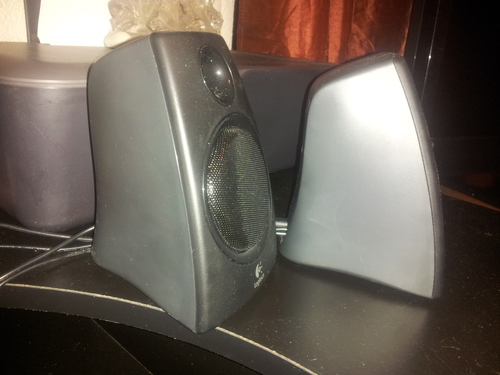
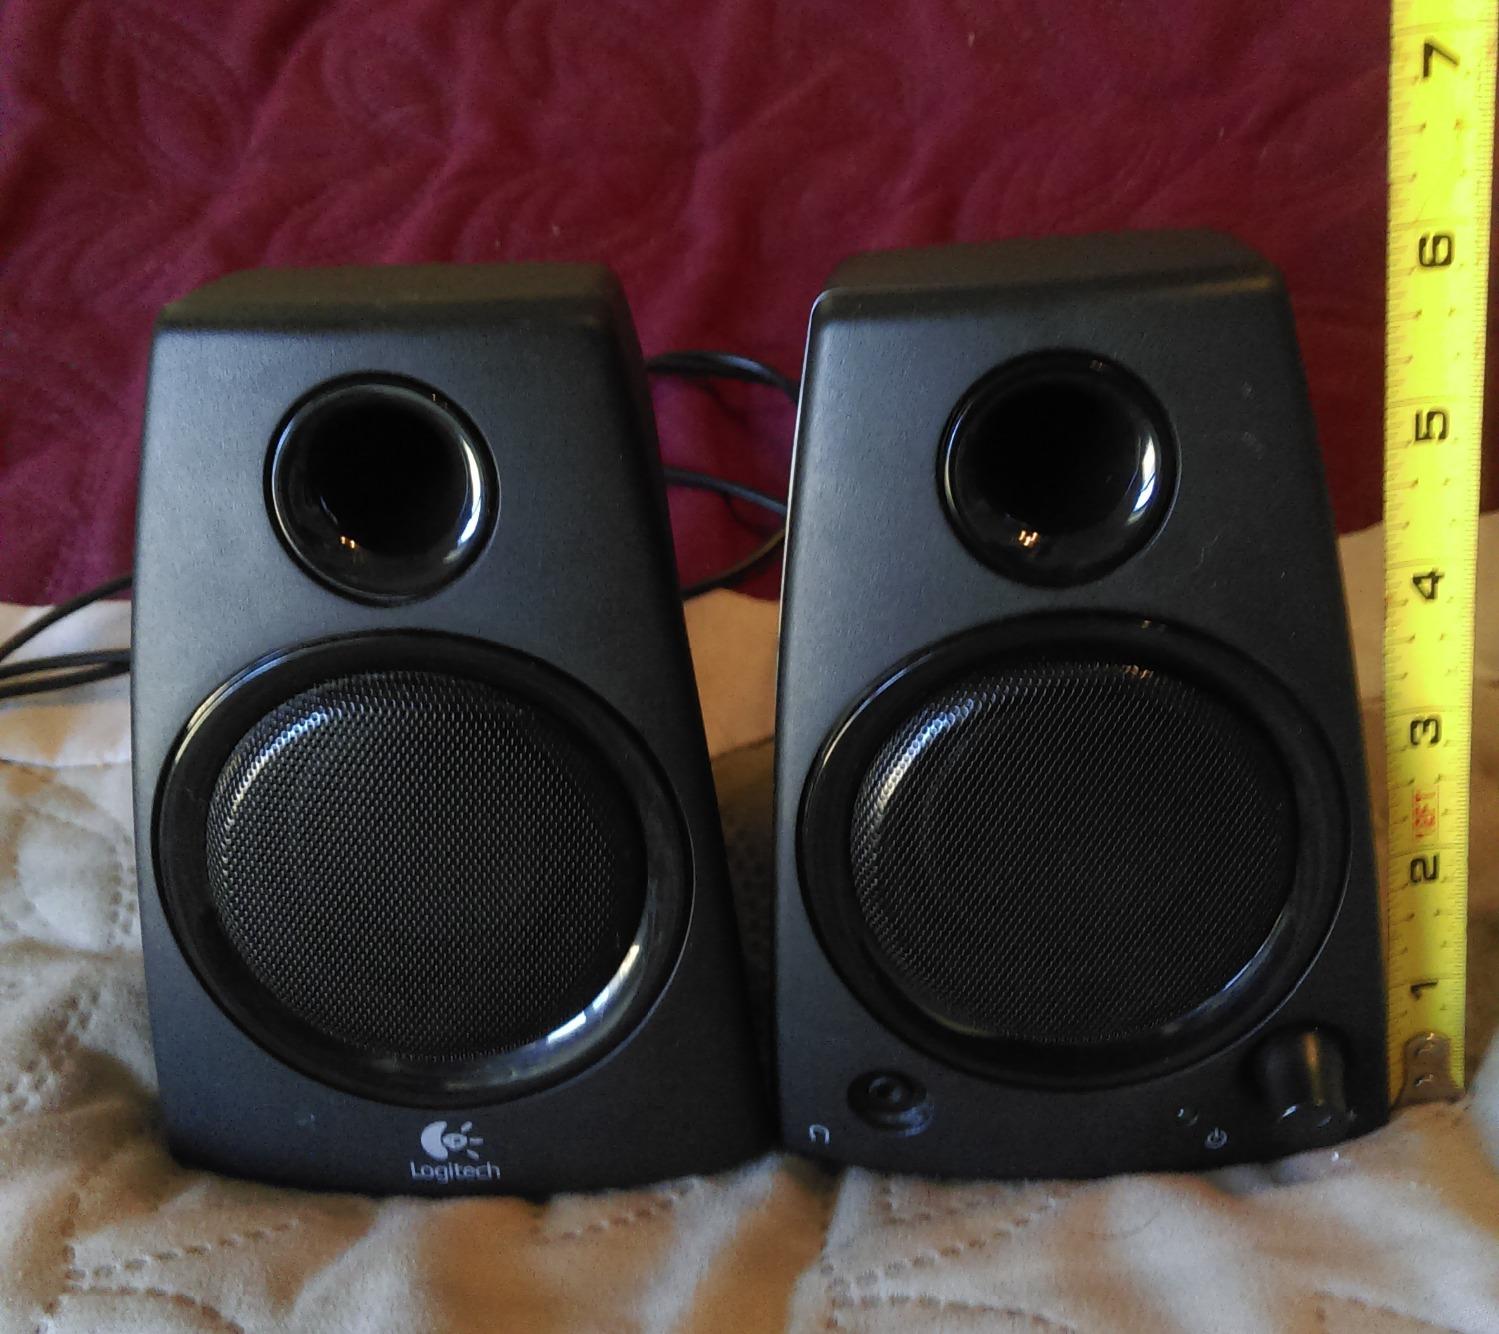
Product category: speaker
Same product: yes